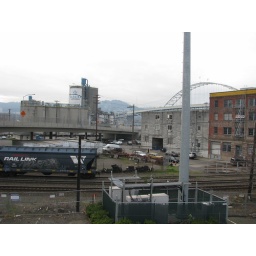
my new studio is in the red building to the right